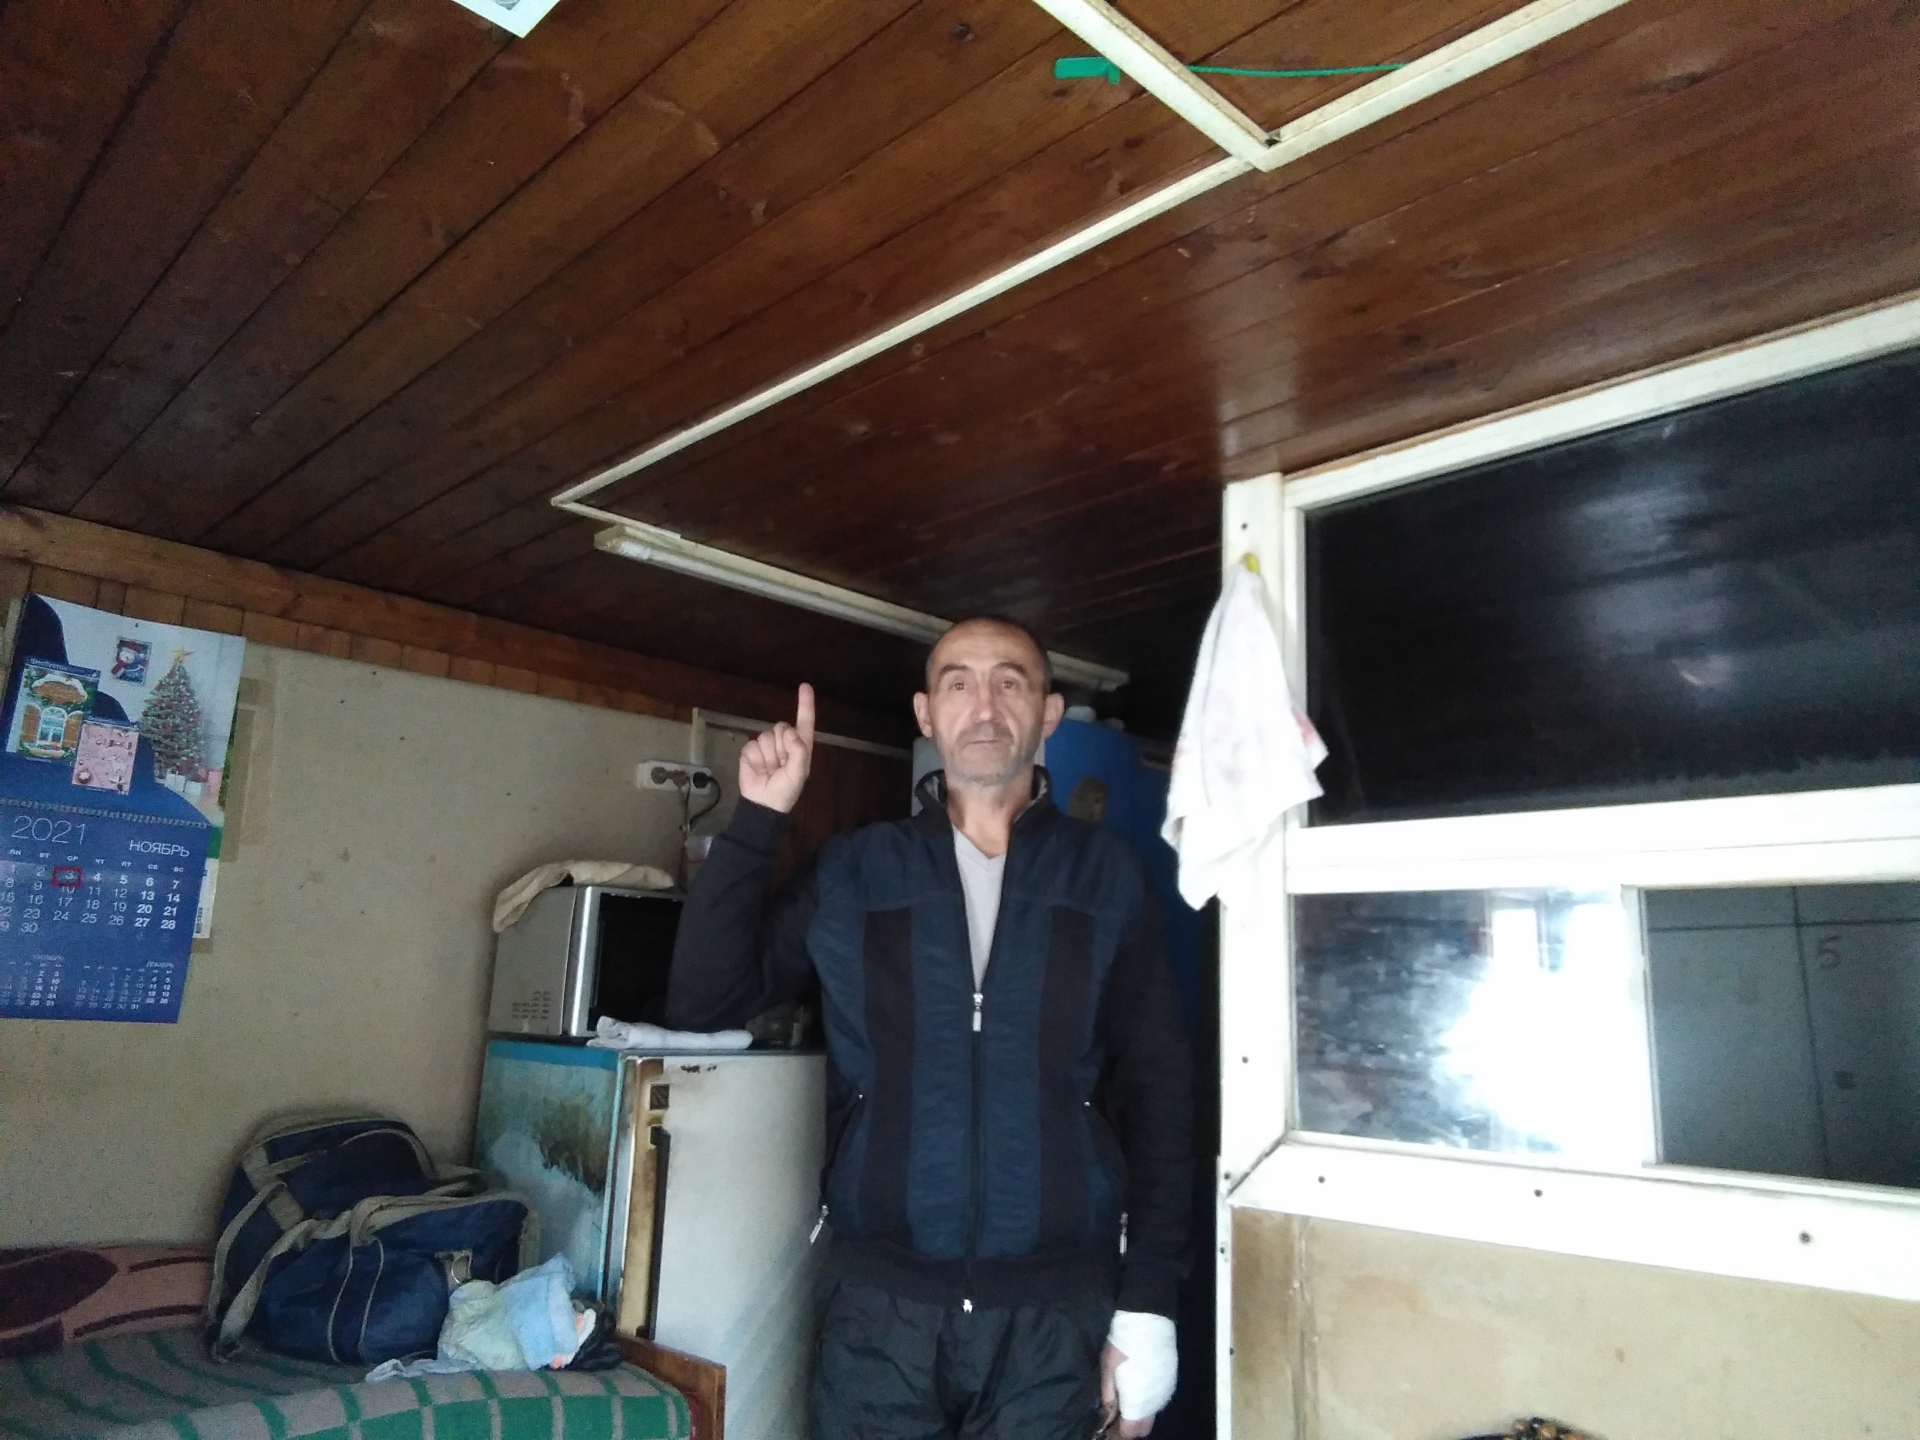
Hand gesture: one